China proper

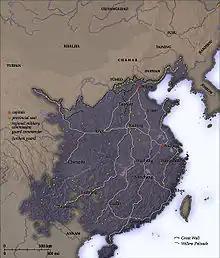
The approximate extent of China proper during the late Ming dynasty, the last dynasty of China ruled by the Han people. Liaodong Peninsula was still administered as part of China proper before it was conquered by the Manchu.

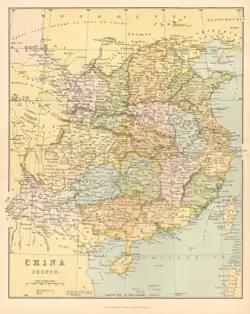
The Eighteen Provinces of China proper in 1875, before Taiwan's separation from Fujian in 1885 and its annexation by Japan in 1895

There is no fixed geographical extent for China proper, as it is used to express the contrast between the core and frontier regions of China from multiple perspectives: historical, administrative, cultural, and linguistic.